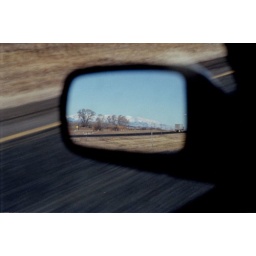
Montana mountains in car mirror